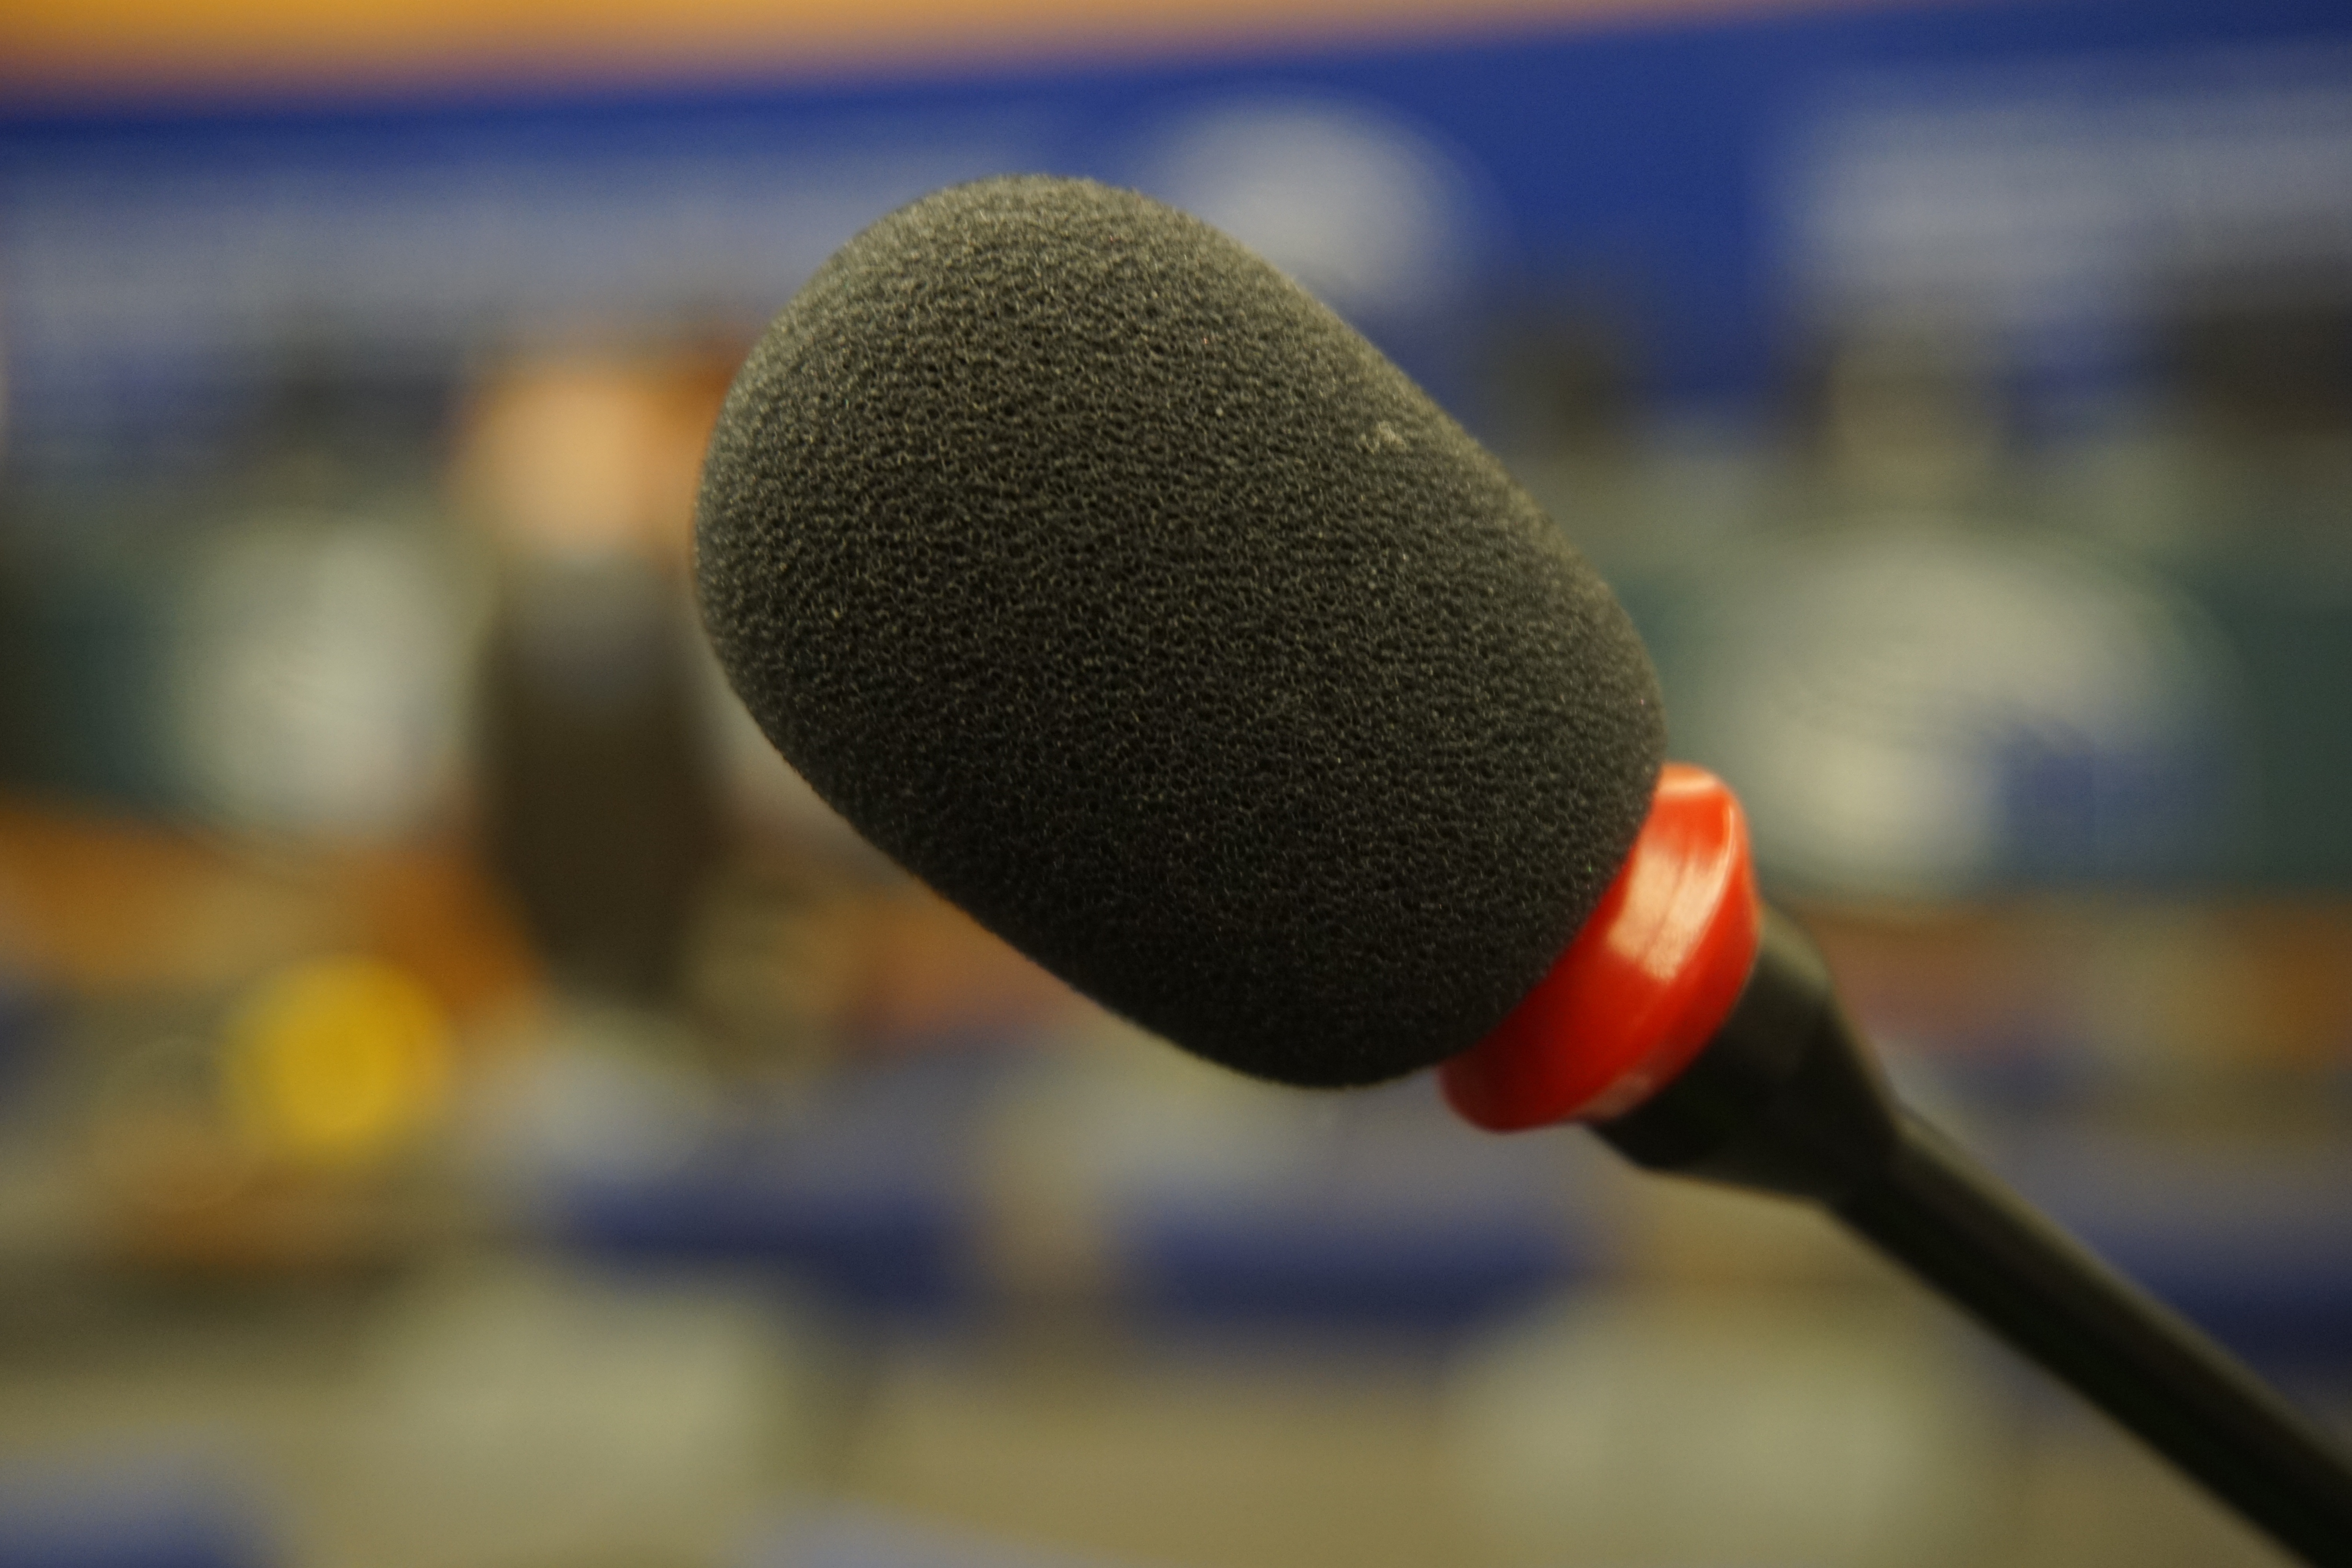
microphone, yellow, close up, parliament, european, conference, macro photography, european parliament